Drinking game

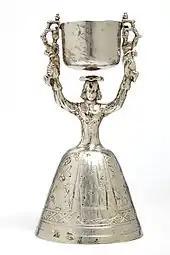
A wager cup

Drinking games in 19th century Germany included Bierskat, Elfern, Rammes and Quodlibet, as well as Schlauch and Laubober, probably the same game as Grasobern. But the "crown of all drinking games" was one with an ancient and distinctive name: Cerevis. One feature of the game was that everything went under a different name from normal. So the cards ("Karten") were called 'spoons' ("Löffel"), the Sevens were 'Septembers' and the Aces were the 'Juveniles' ("junge Leichtsinn"). A player who used the normal names was penalised. Every time a card was played, it was supposed to be accompanied by humorous words, so if a Jack or Unter was played, the player might say something like "my merry "Unterkasser"" ("Lustig mein Unterkasser") or "long live my "Unterkasser"" ("Vivat mein Unterkasser"). If his opponent beat it, he might say "hang the "Unterkasser"" ("Hängt den Unterkasser"). The loser had to chalk up a figure such as a swallow, a wheel or a pair of scissors depending on the number of minus points gained and was only allowed to erase them once he had drunk the associated amount of beer.